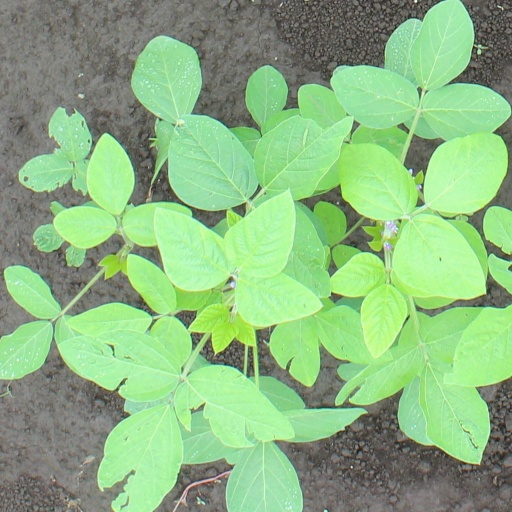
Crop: soybean